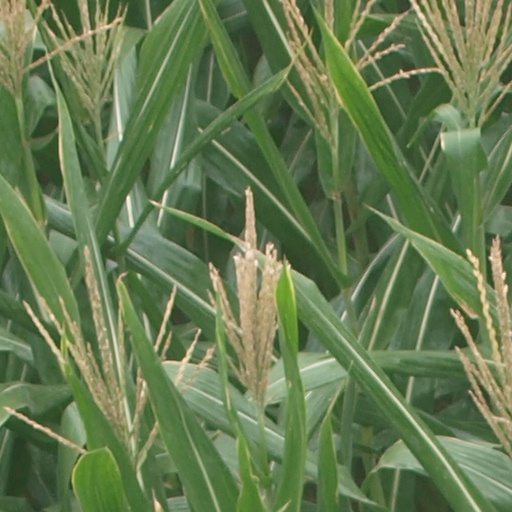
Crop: maize; corn